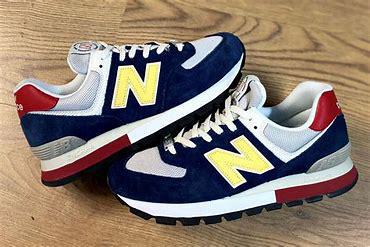
Brand: New
Model: Balance New Balance 574